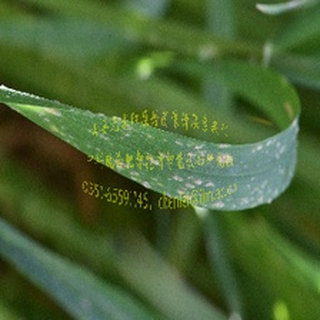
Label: wheat_mildew